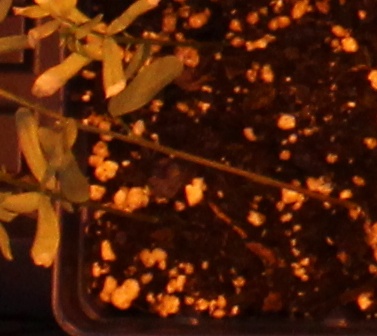
Label: Lentil